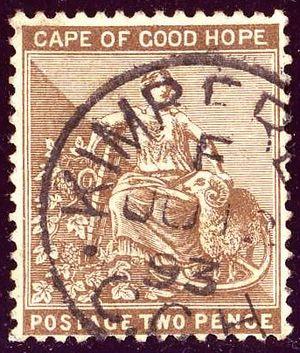
Kimberley est une ville d'Afrique du Sud située à 1 230 mètres d'altitude dans la province du Cap-du-Nord dont elle est le chef-lieu.